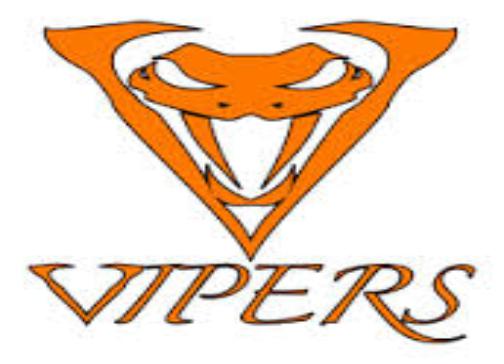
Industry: Transportation